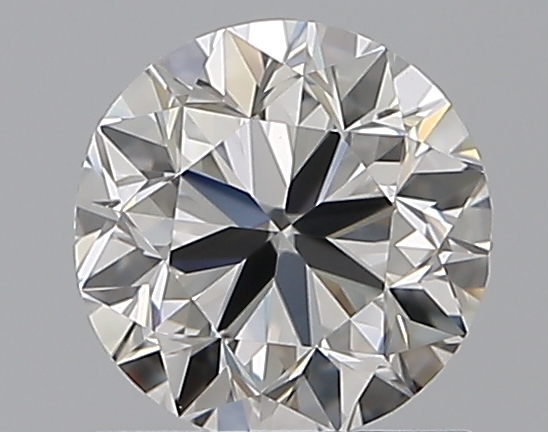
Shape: round
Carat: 0.9
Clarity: VVS1
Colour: G
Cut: VG
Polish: EX
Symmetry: VG
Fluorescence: F
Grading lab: GIA
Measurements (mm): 5.93 x 6.02 x 3.87